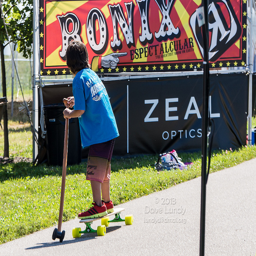
A young boy on a skateboard is looking at a sign.
A boy who is riding on a skateboard.
A child holds a pole while riding a skateboard.
A young man with a stick skating on the road
A young boy standing on top of a skate board.